Describe the emotion expressed in this image:  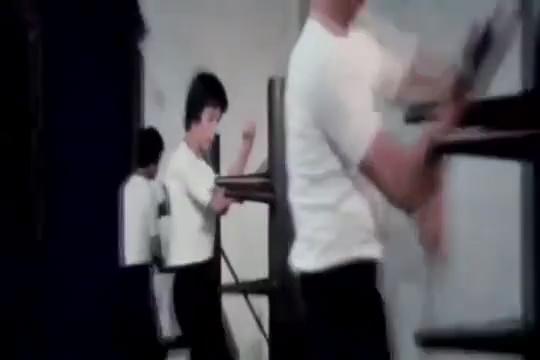
This person displays Pain, valence and arousal with low intensity.